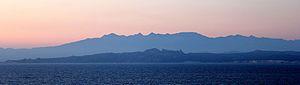
La Cagna vue depuis les bouches de Bonifacio
La montagne de Cagna est un chaînon situé dans le Sud de la Corse à l'extrémité méridionale du massif du Monte Incudine et culminant à 1 371 m d'altitude. Elle sépare les régions du Freto et de la Rocca.